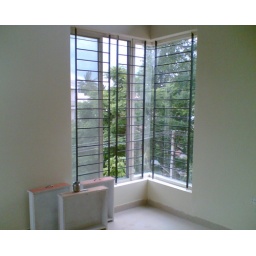
L-shaped window in main bedroom